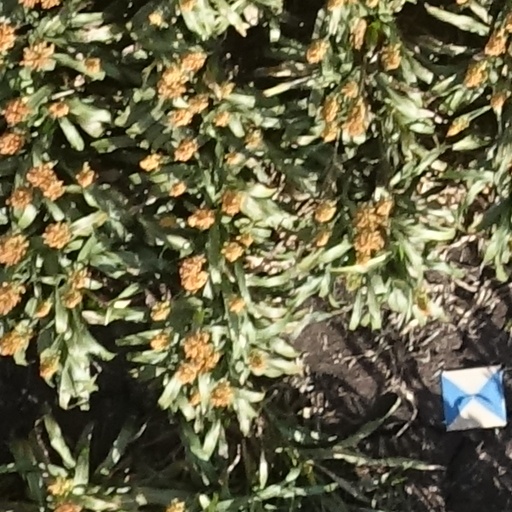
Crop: sorghum